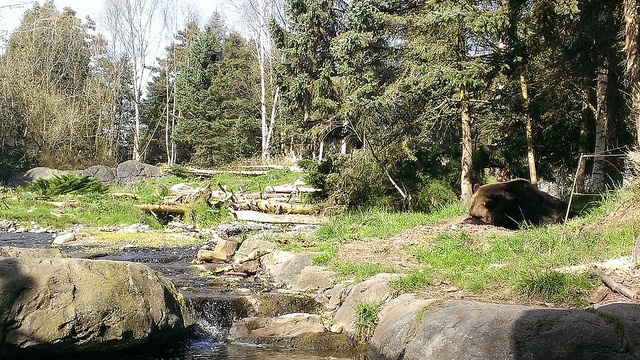
An idyllic nature scene with a small rocky creek and lots of trees.
A woodland stream with rocks, trees, and grass.
Nature scene with running stream and forest in background.
A river running down a hillside surrounded by forest.
an image of the wilderness with a brook